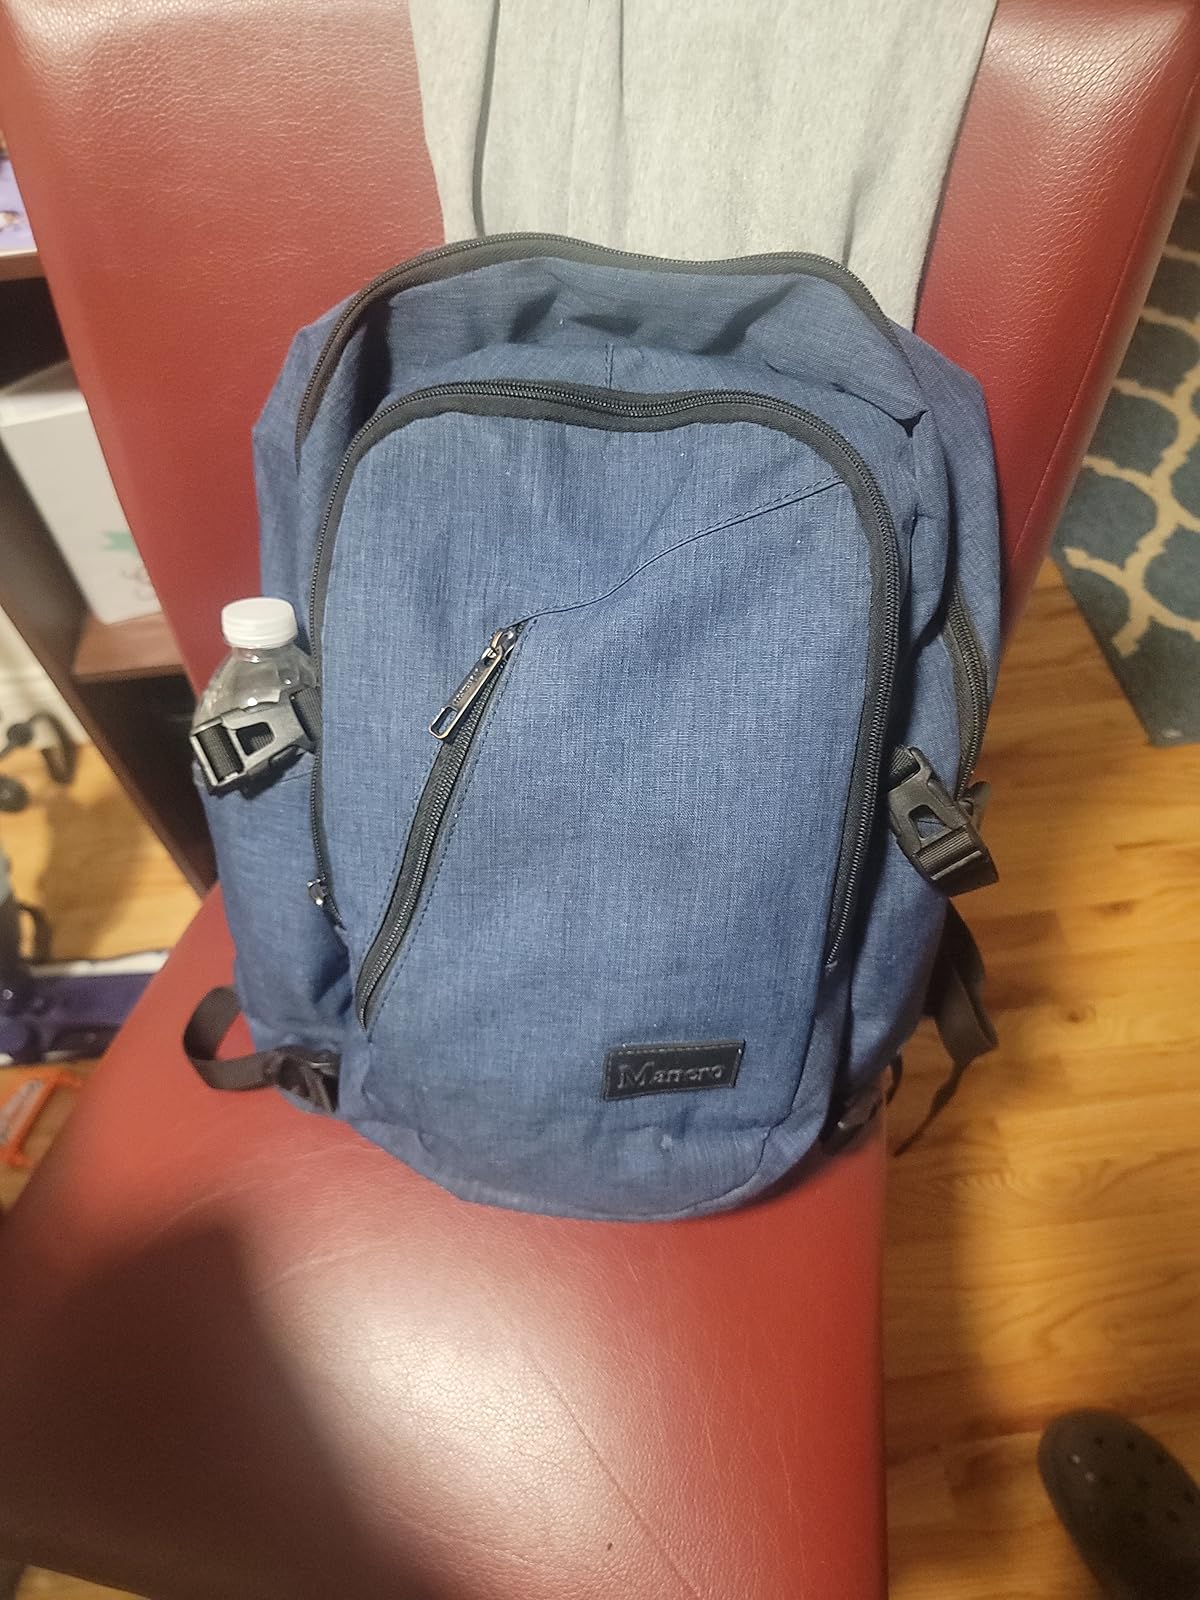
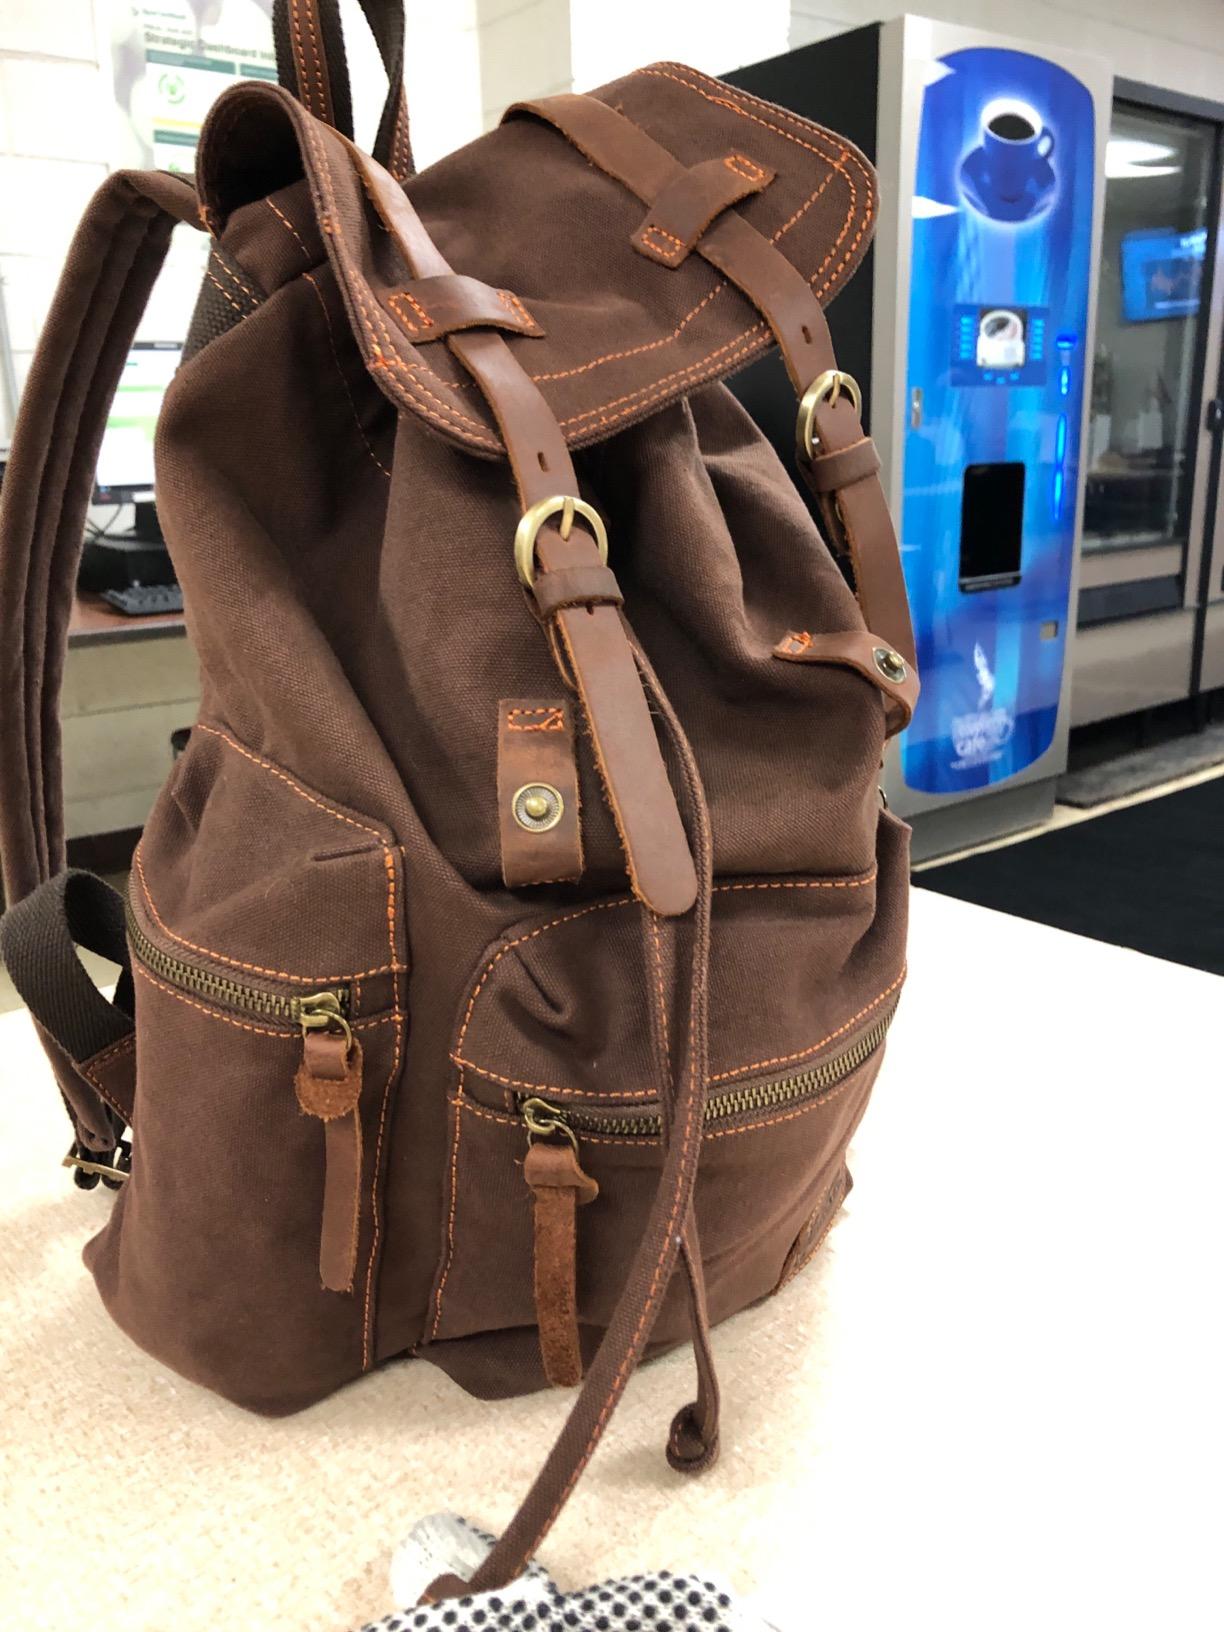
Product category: bag
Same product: no